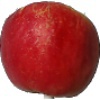
Label: Apple Red Yellow 1